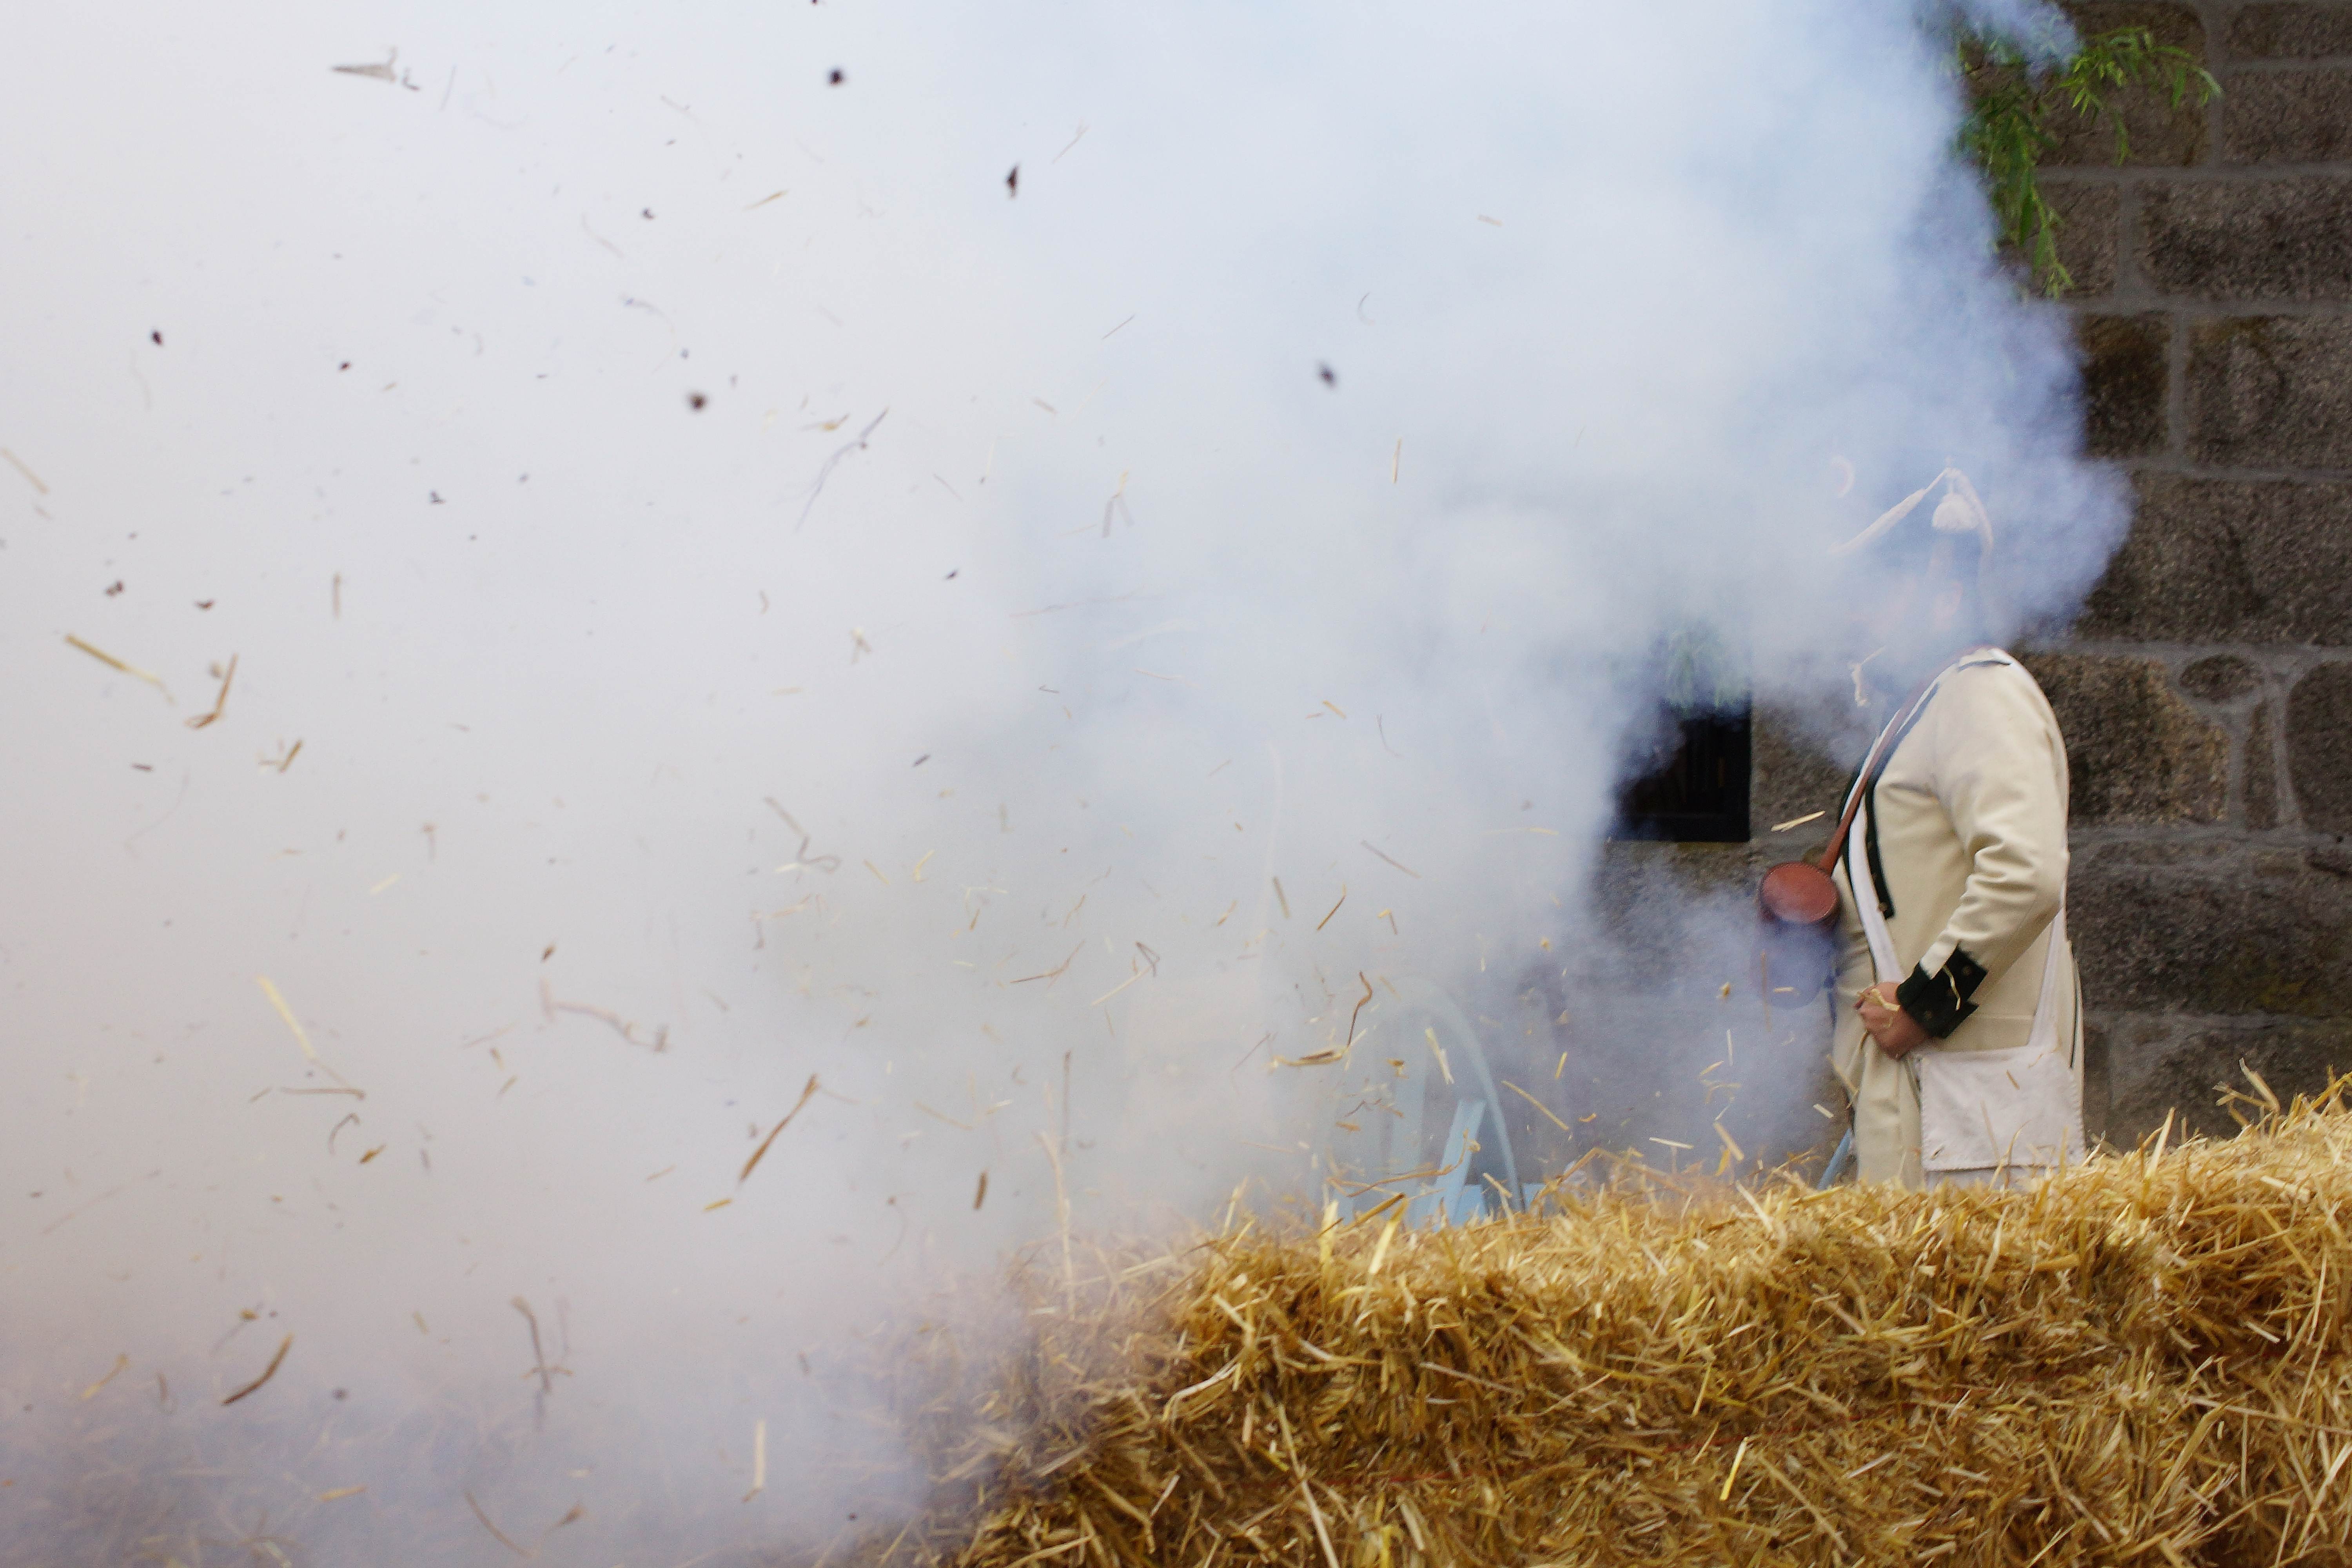
field, crop, soil, agriculture, spain, espaa, galicia, pontevedra, ggl1, gaby1, varios, some, pontecaldelas, sonyslta77v, tamrom55200, grass family